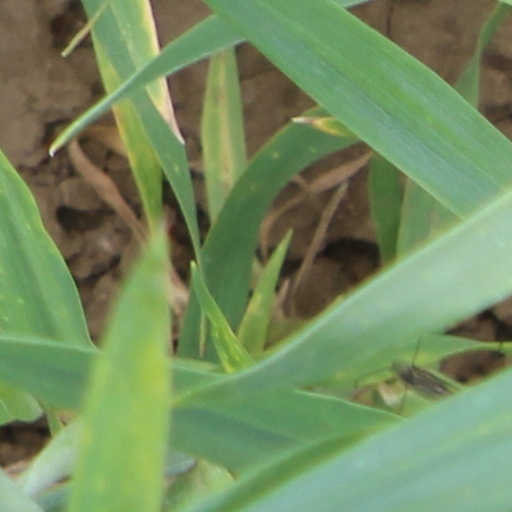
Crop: wheat